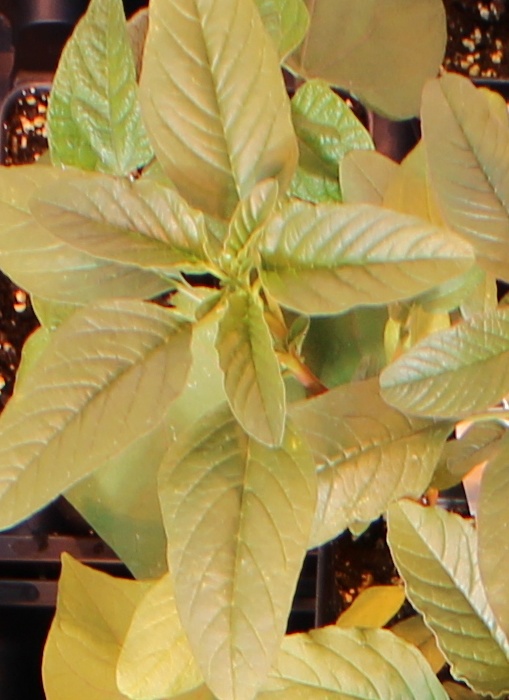
Label: Waterhemp